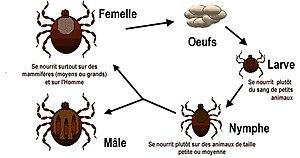
La fièvre pourprée des montagnes Rocheuses est la rickettsiose la plus grave et la plus fréquente des États-Unis, et elle a été diagnostiquée partout dans le continent américain. Les synonymes pour la fièvre pourprée des montagnes Rocheuses dans d'autres pays sont les suivants : « Typhus à tiques, » « fièvre de Malvoisie », « fièvre de São Paulo » ou « febre maculosa », et « fiebre manchada ». La maladie est provoquée par Rickettsia rickettsii, une espèce de bactérie qui est transmise aux humains par une tique dure. Les symptômes de la maladie sont la fièvre, des céphalées, et des myalgies, suivis de boutons purulents. En l’absence de traitement précoce et approprié, cette pathologie est à risque mortel.
Les Ixodida, appelées couramment tiques, sont un ordre d'arachnides acariens. Il a été décrit par William Elford Leach en 1815. Cet ordre regroupe, en 2010, 896 espèces classées en trois familles dont 41 en France, parmi lesquelles 4 très occasionnelles. Elles étaient autrefois appelées « Tiquet » ou « Ricinus ».
L' encéphalite à tique ou méningoencéphalite à tique ou méningo-encéphalite verno-estivale à tiques est une encéphalite virale due à un arbovirus de la famille des Flaviviridae, le TBEV qui semble presque exclusivement vectorielle et presque toujours transmise par des tiques dures et notamment en Europe par Ixodes ricinus. Elle touche les humains ainsi que la plupart des mammifères.